Victor Boin

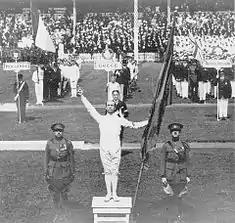
Boin delivering the first Olympic Oath, Antwerp, 1920.

Boin took the first ever Olympic Oath at the 1920 Games in Antwerp, where he was also the Belgium flag bearer at the Opening Ceremony. Later, between 1955 and 1965, he served as president of the Belgian Olympic Committee.